White Sun

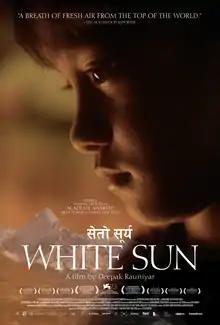
Film poster

White Sun or Seto Surya is a 2016 biographical war drama film directed by Deepak Rauniyar and co-written by Rauniyar, David Barker. It stars Dayahang Rai and Rabindra Singh Baniya in the lead roles alongside Asha Magrati, Sumi Malla, Amrit Pariyar, Deepak Chetri and Deshbhakta Khanal. The film is based on Nepalese Civil War's conflict between royalists and Maoists.